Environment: real
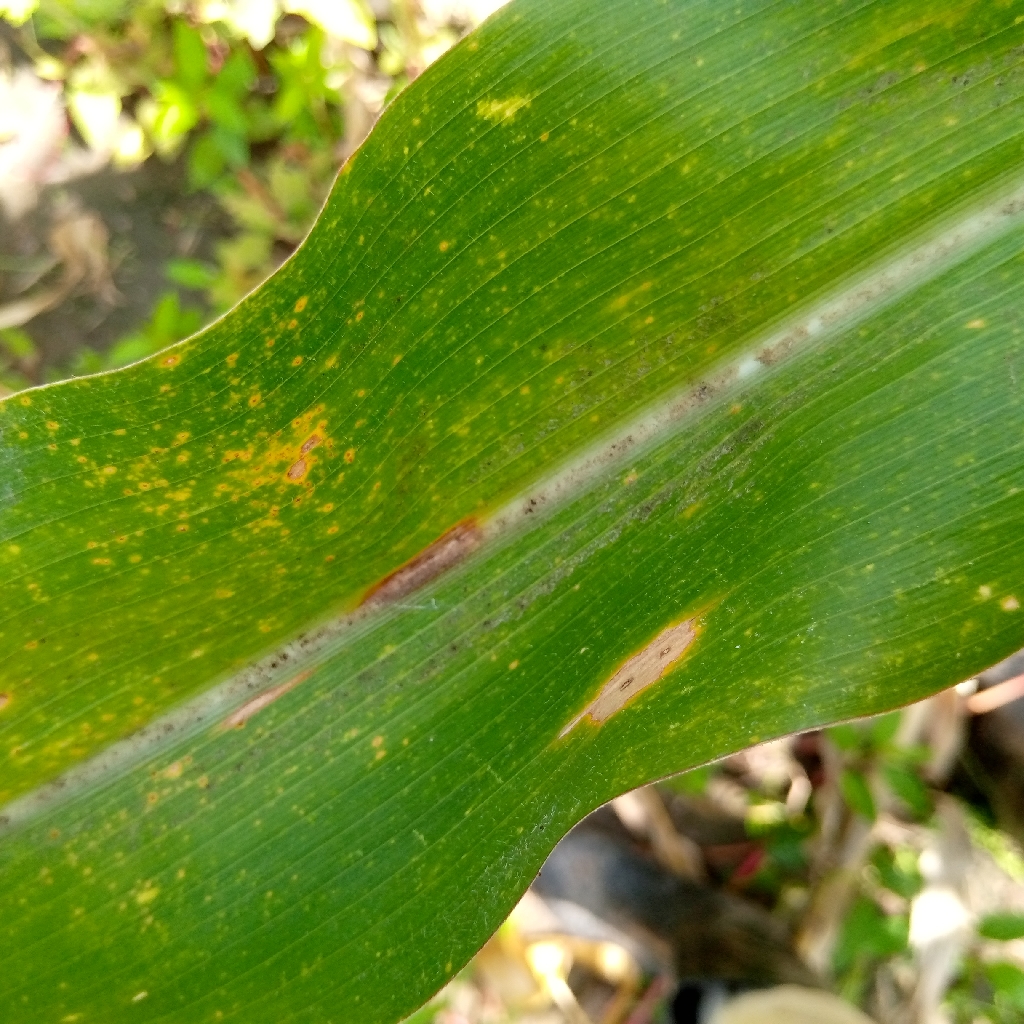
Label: northern_corn_leaf_blight